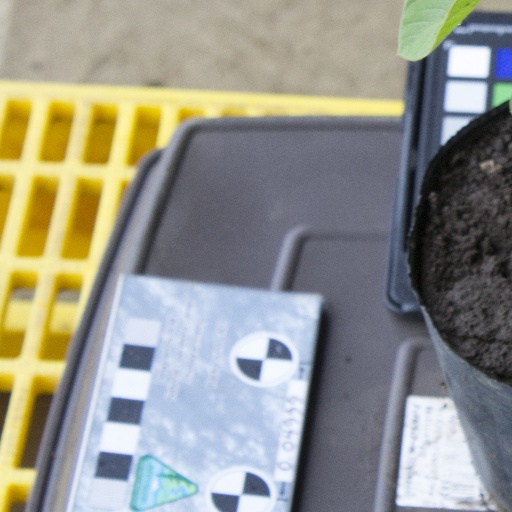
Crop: soybean